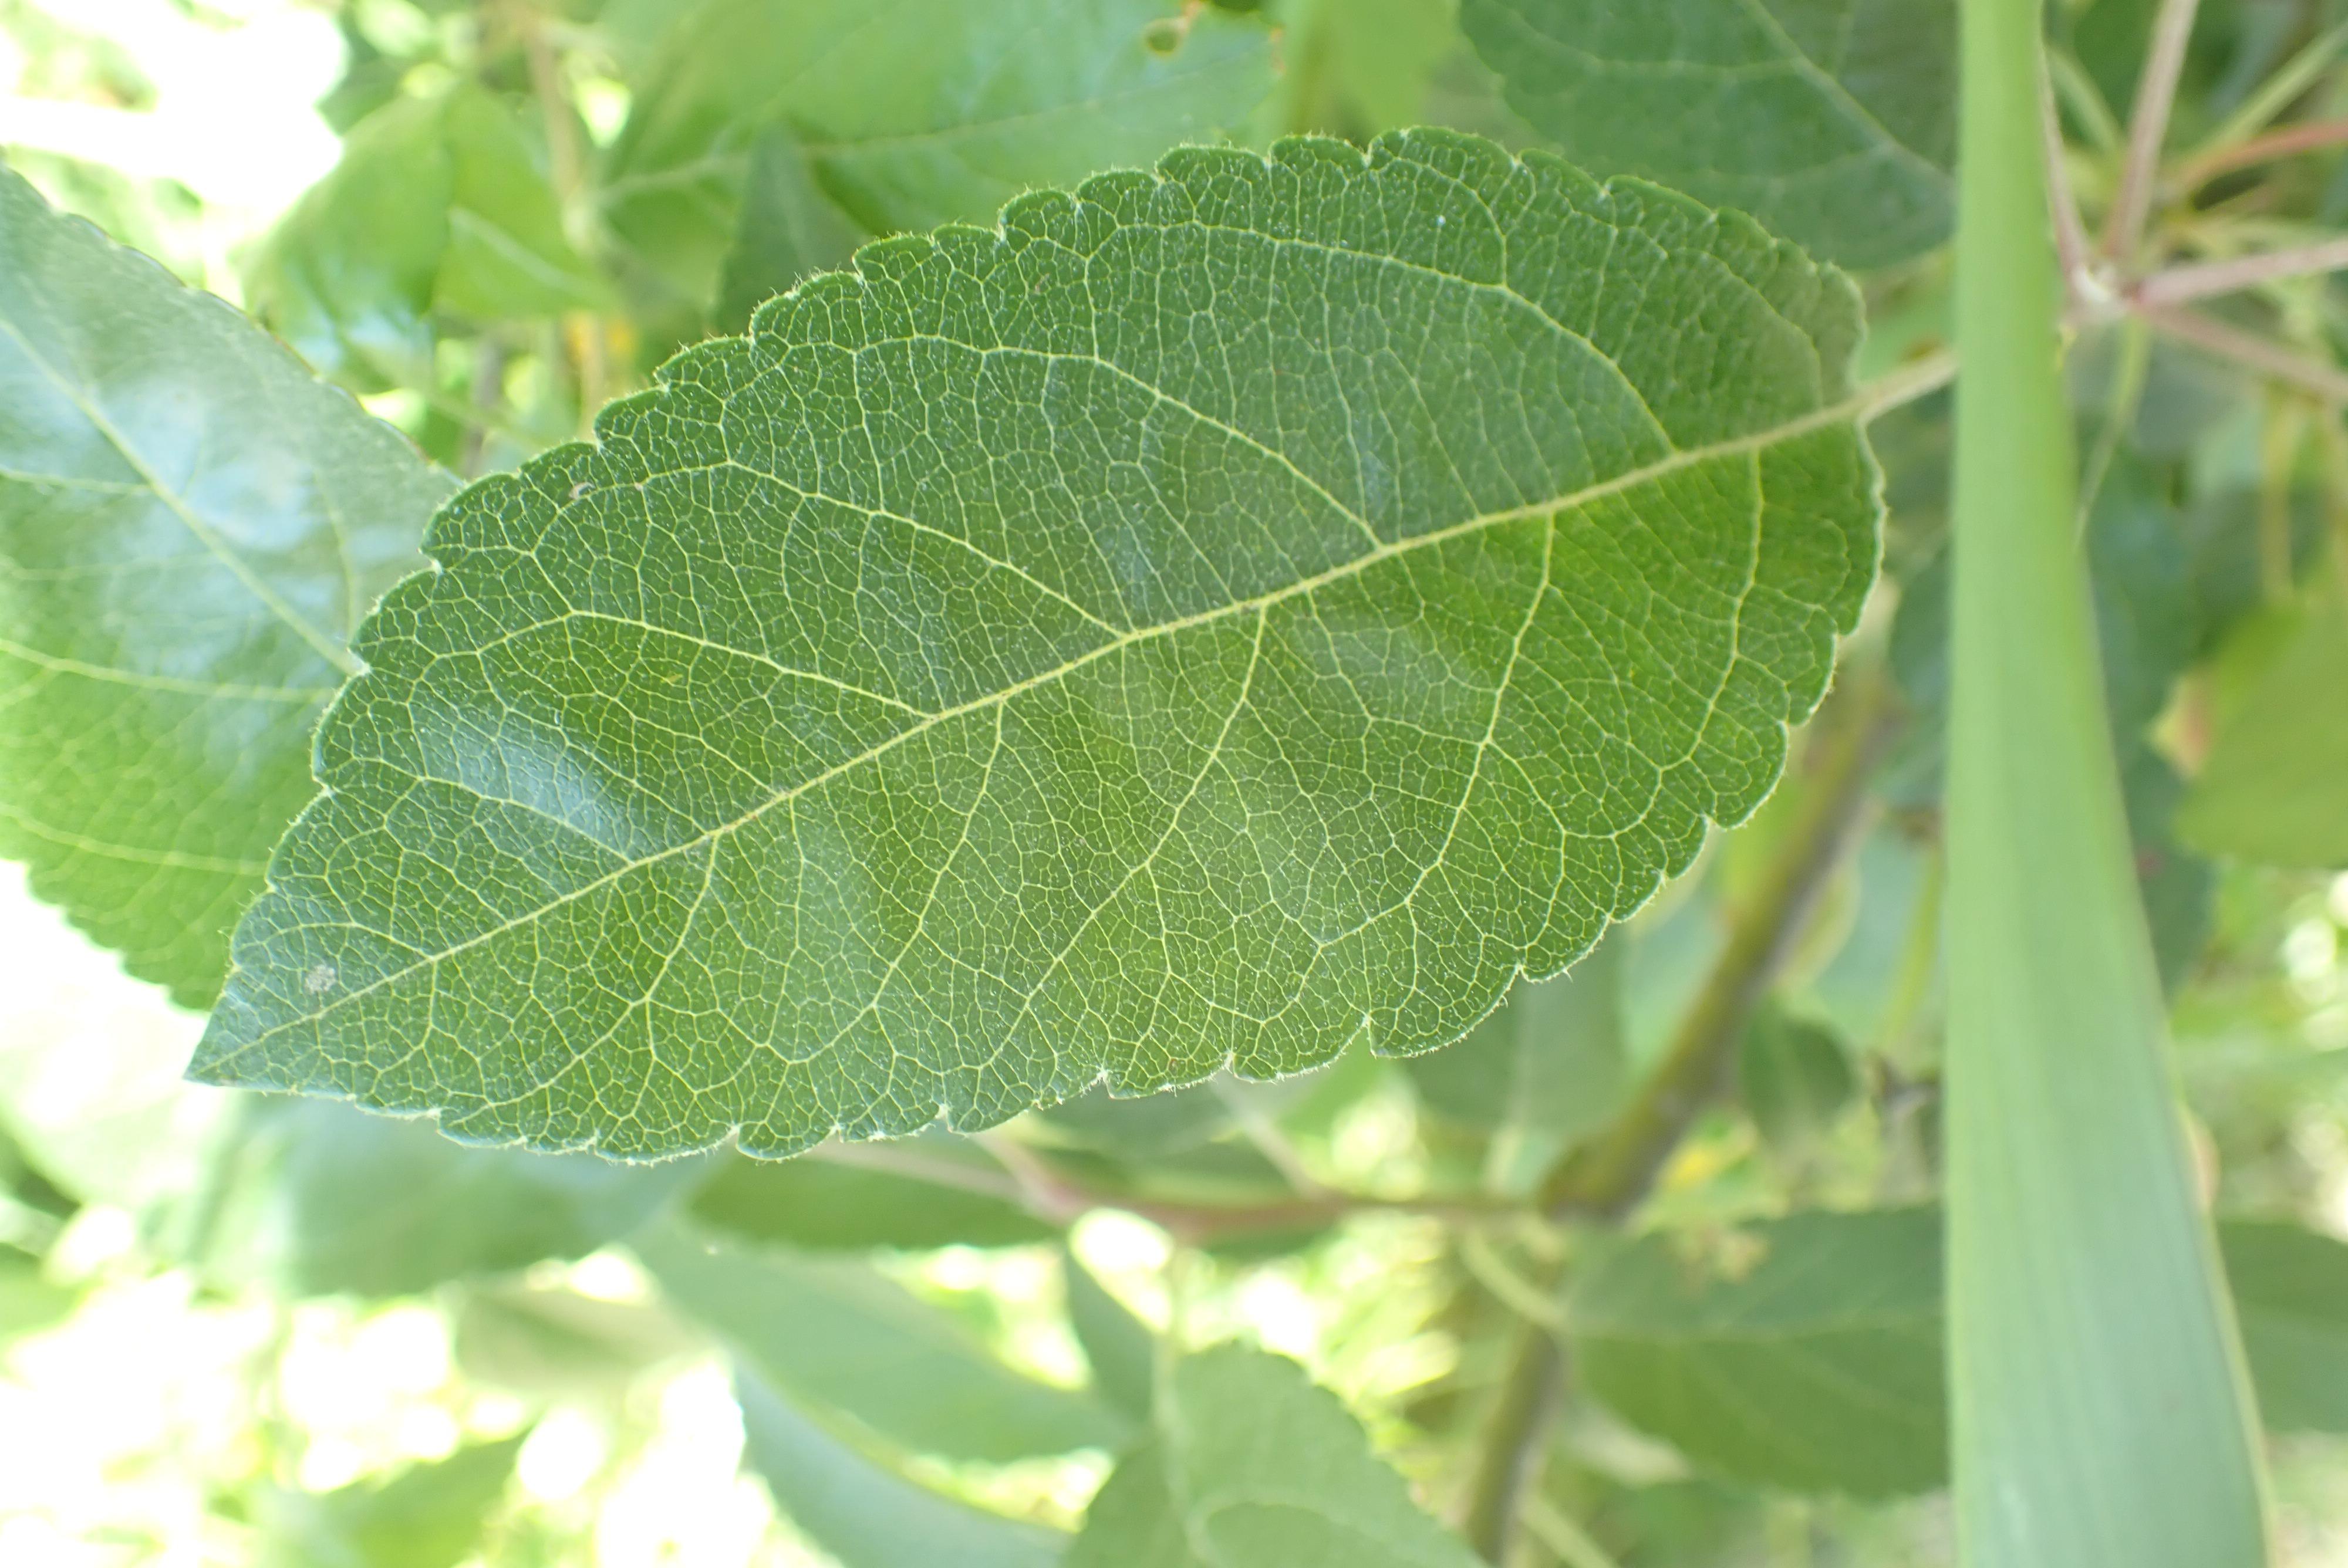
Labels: healthy